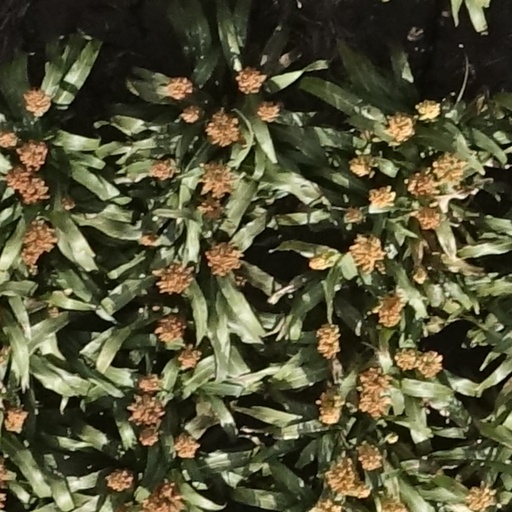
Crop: sorghum